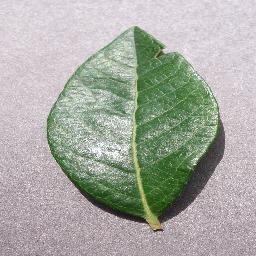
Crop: blueberry
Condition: healthy